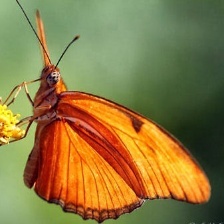
Species: JULIA